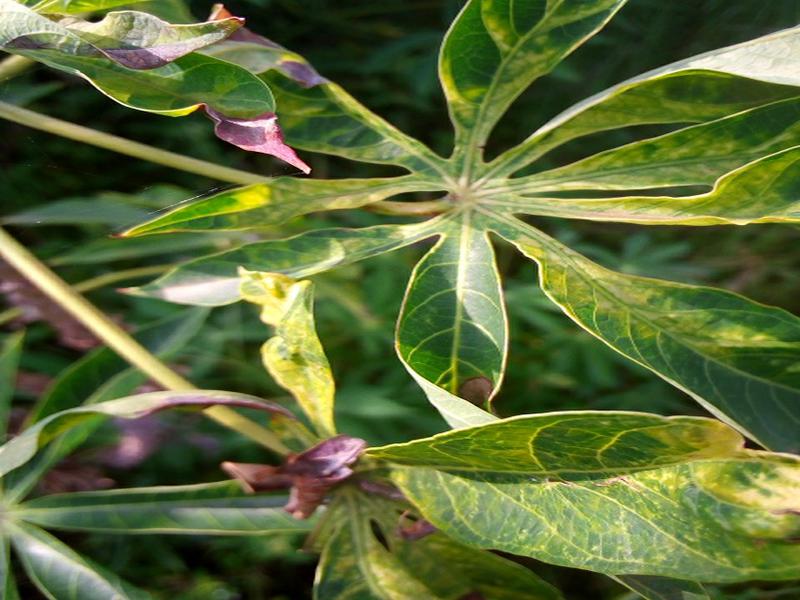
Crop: cassava
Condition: mosaic_disease